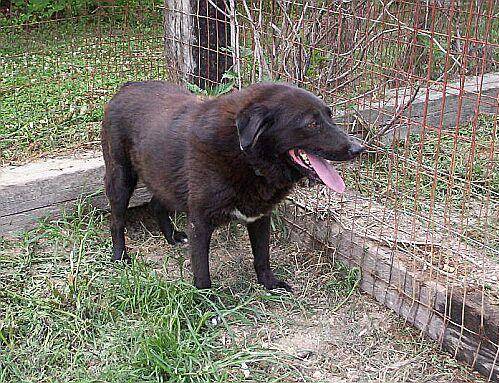
Label: dog